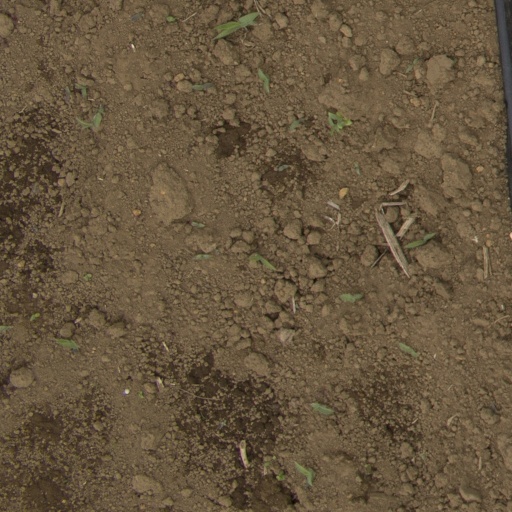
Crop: Jerusalem artichoke